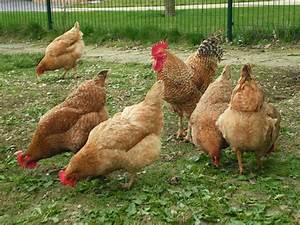
Label: gallina